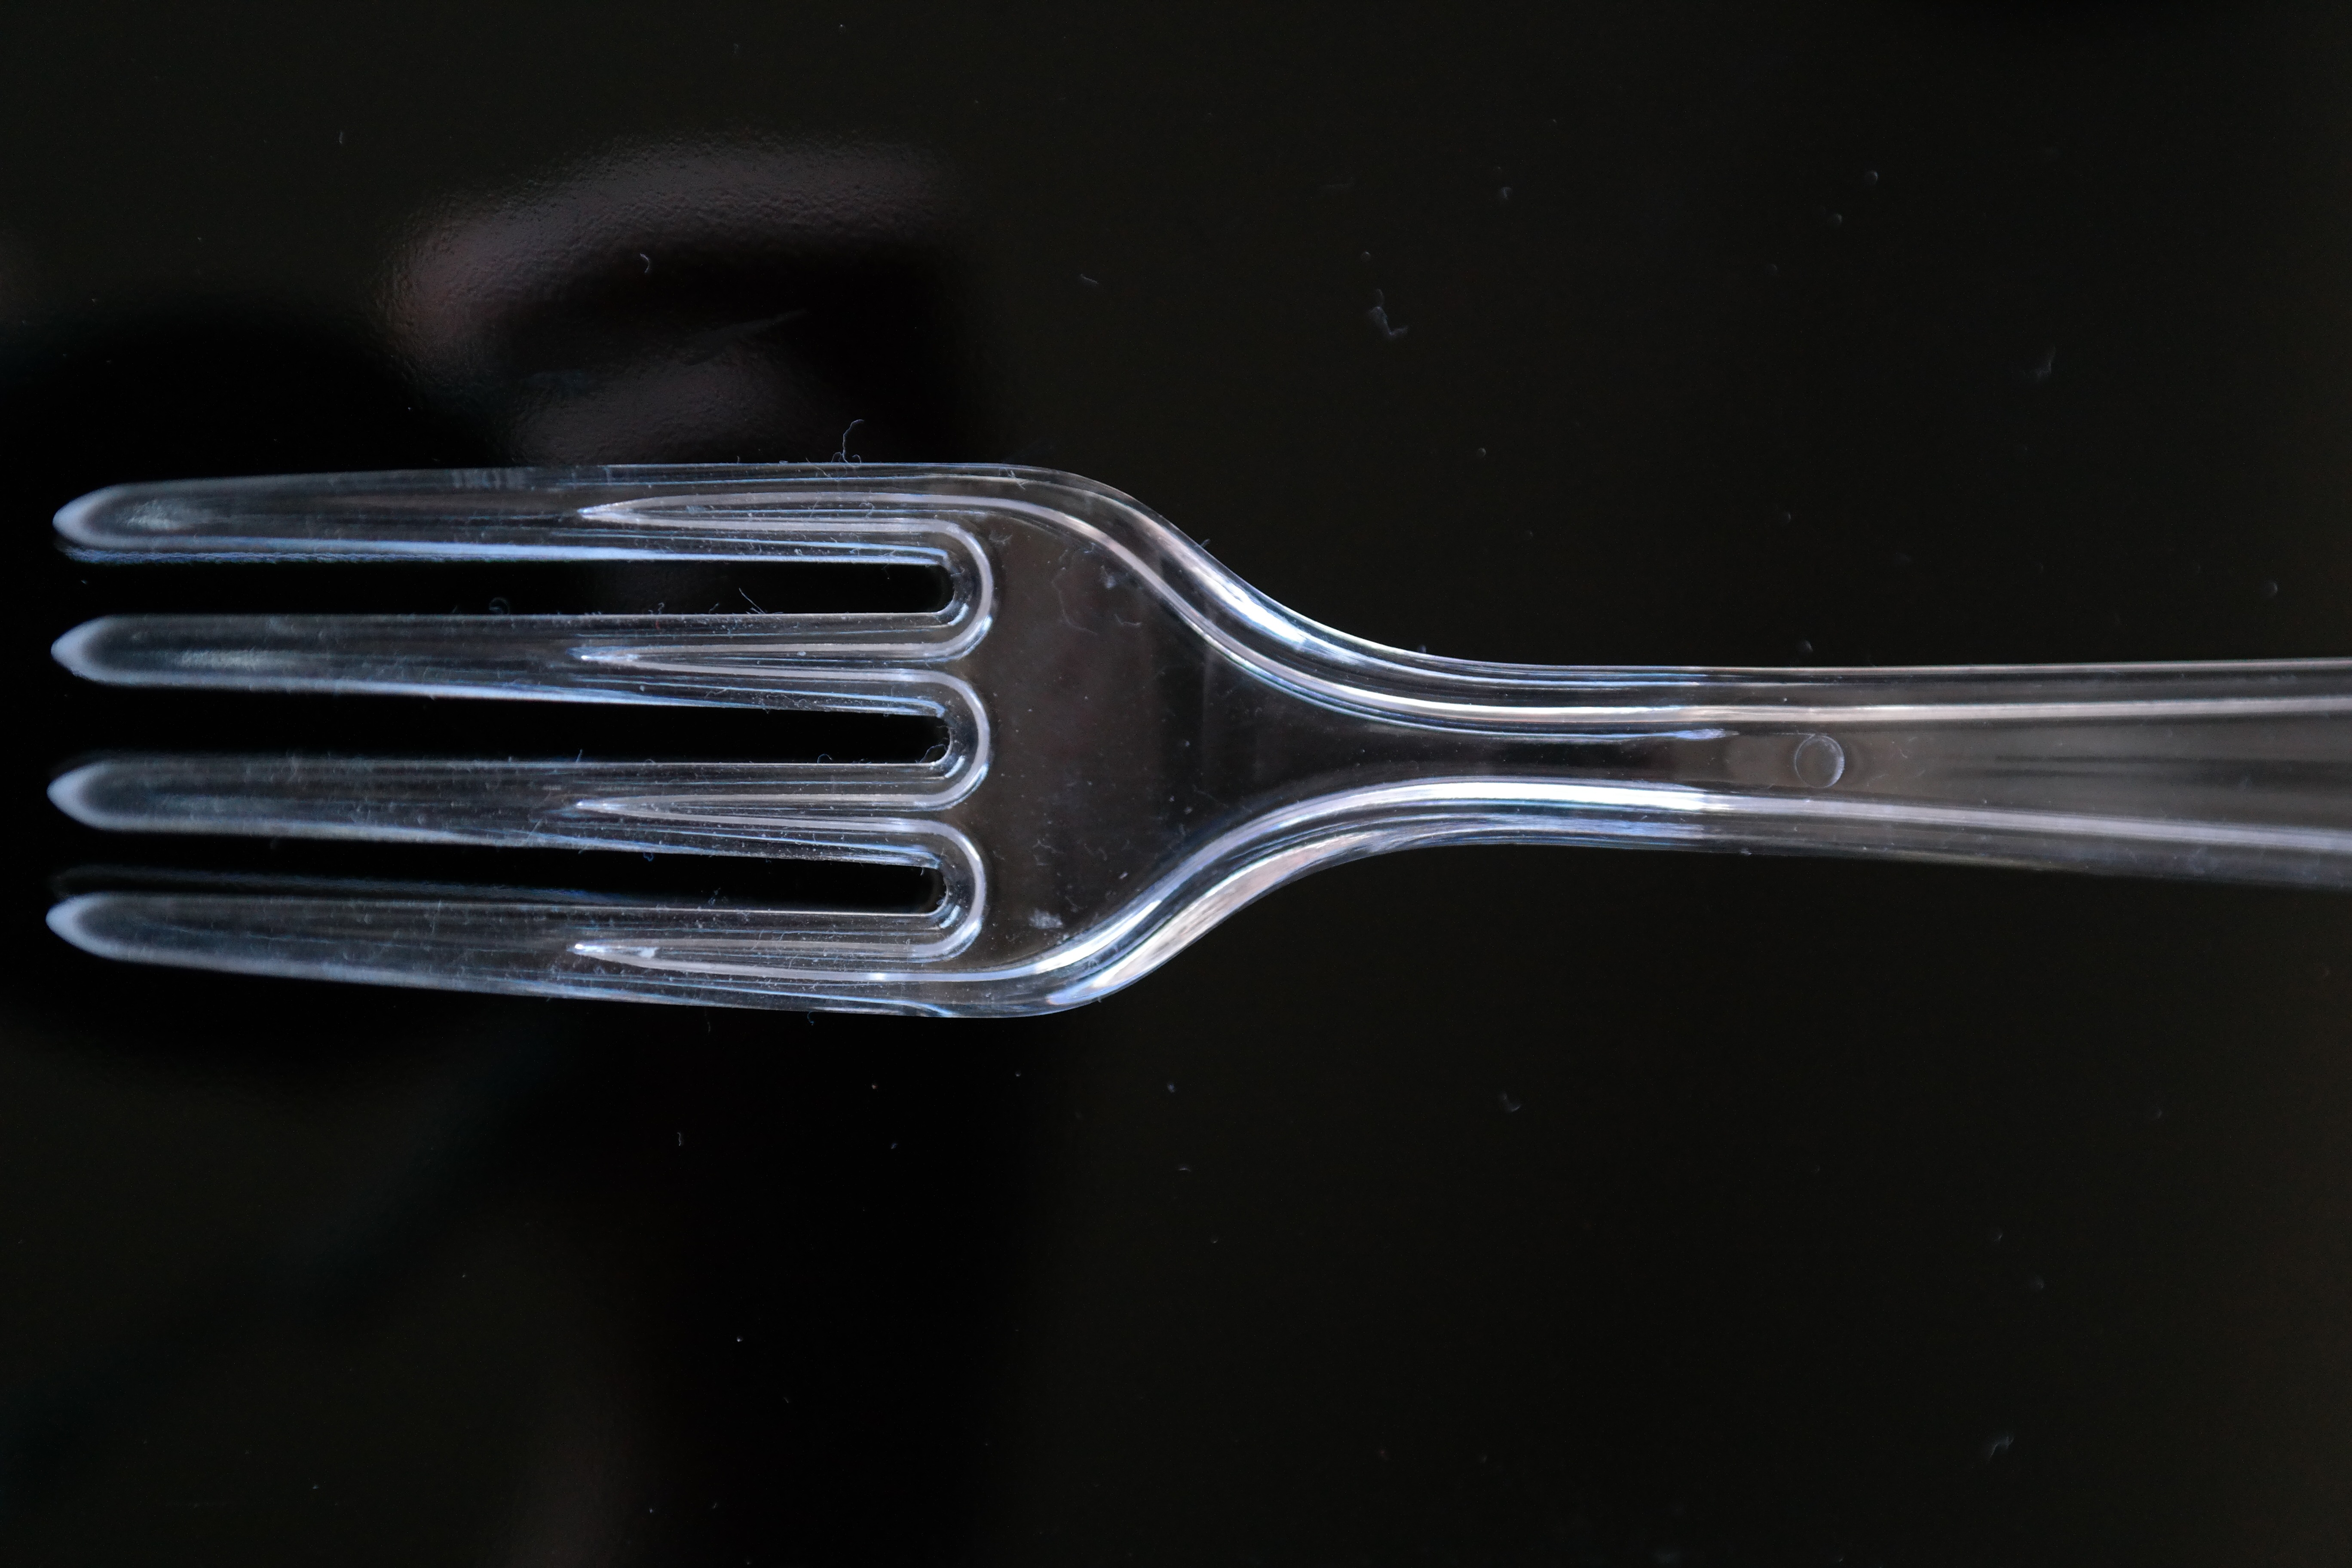
hand, fork, cutlery, plastic, tool, tableware, spoon, transparent, forks, plastic fork, plastic cutlery